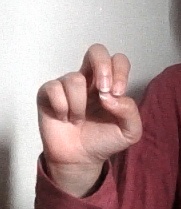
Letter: gaaf